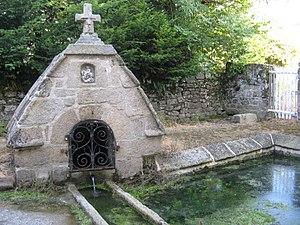
Tarnac
Tarnac est une commune française située dans le département de la Corrèze, en région Nouvelle-Aquitaine.